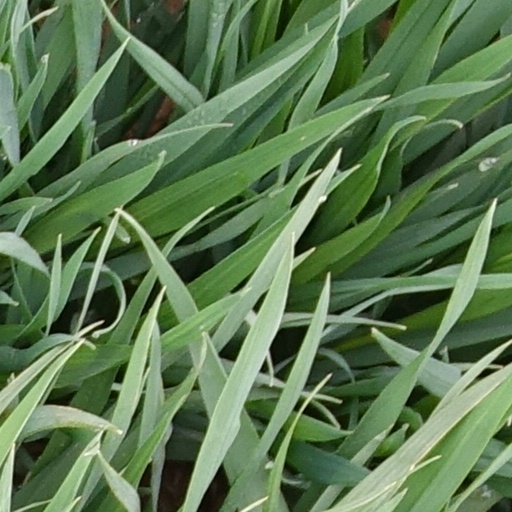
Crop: wheat